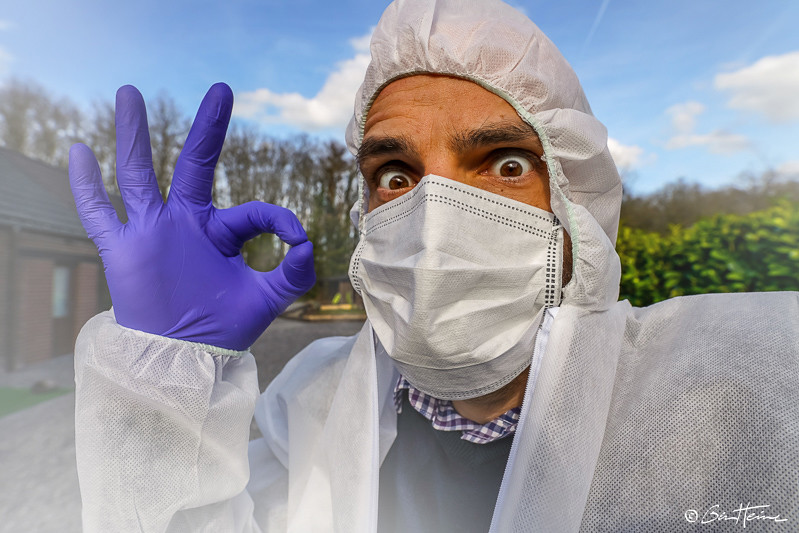
Objects detected:
Mask
Gloves